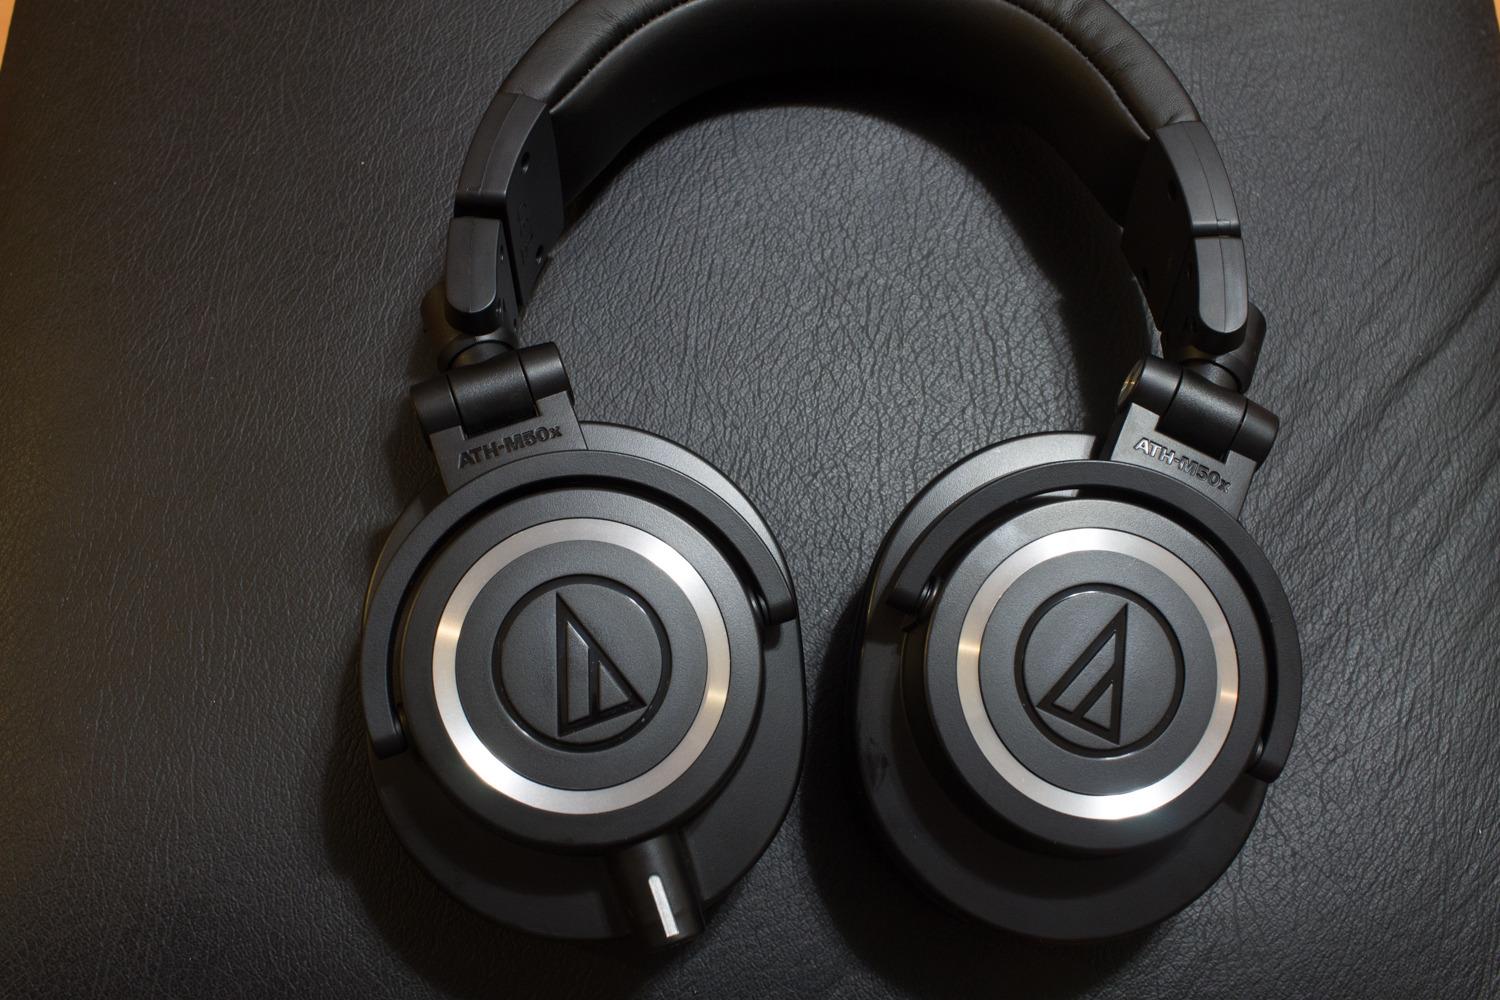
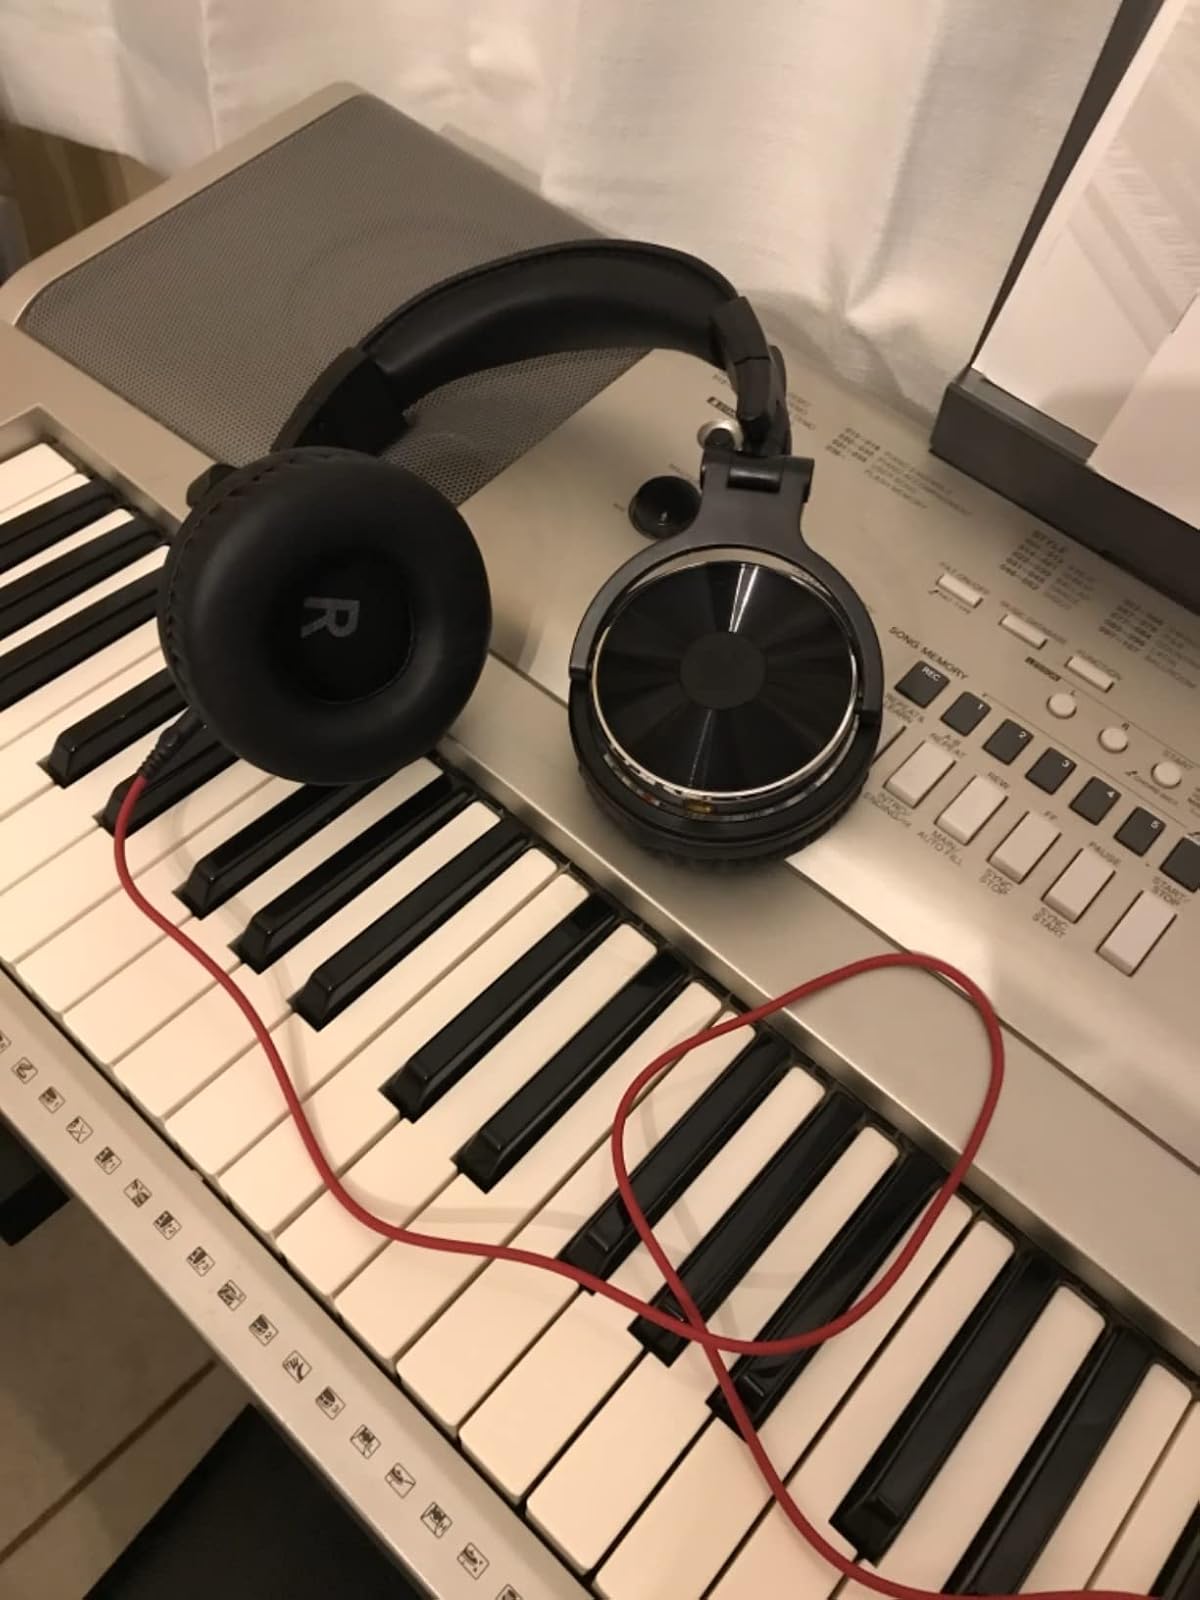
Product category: headphones
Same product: no